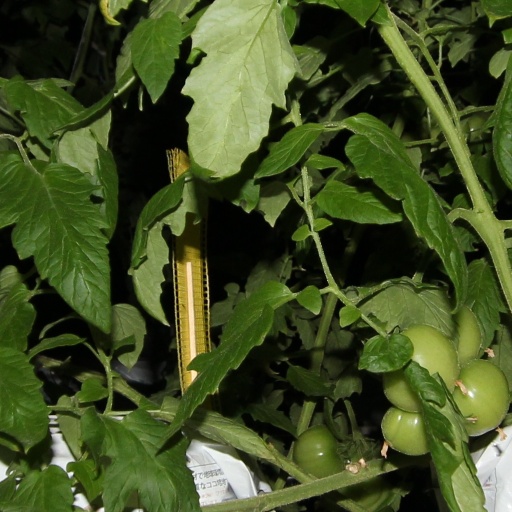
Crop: tomato